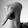
ASL letter: Q